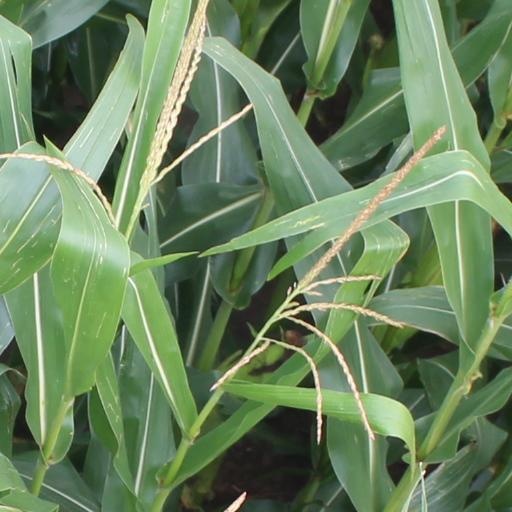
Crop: maize; corn